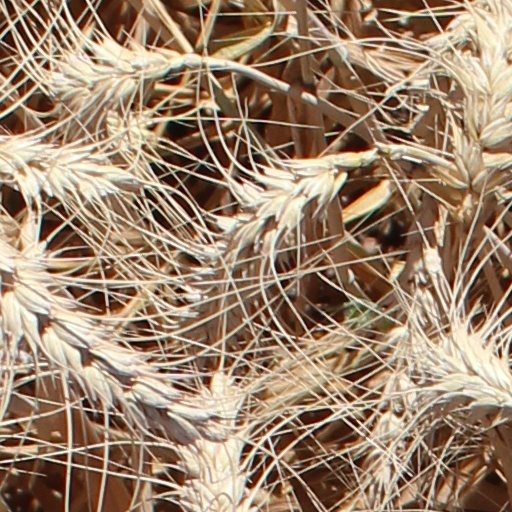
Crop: wheat